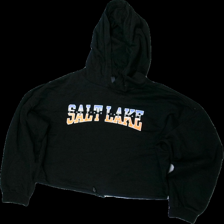
View: front
Type: Hoodie
Category: Ladies
Brand: H&M
Brand text on label: divided
Colors: Blue, Black, Orange
Material: 100% cotton
Pattern: Other
Cut: Regular
Size: S
Season: All
Damage location: middle left
Damage 2 location: middle right
Damage 3 location: bottom center
Price range: 50-100
Recommended usage: Reuse
Description: svart hoodie med text fram, lite hårig